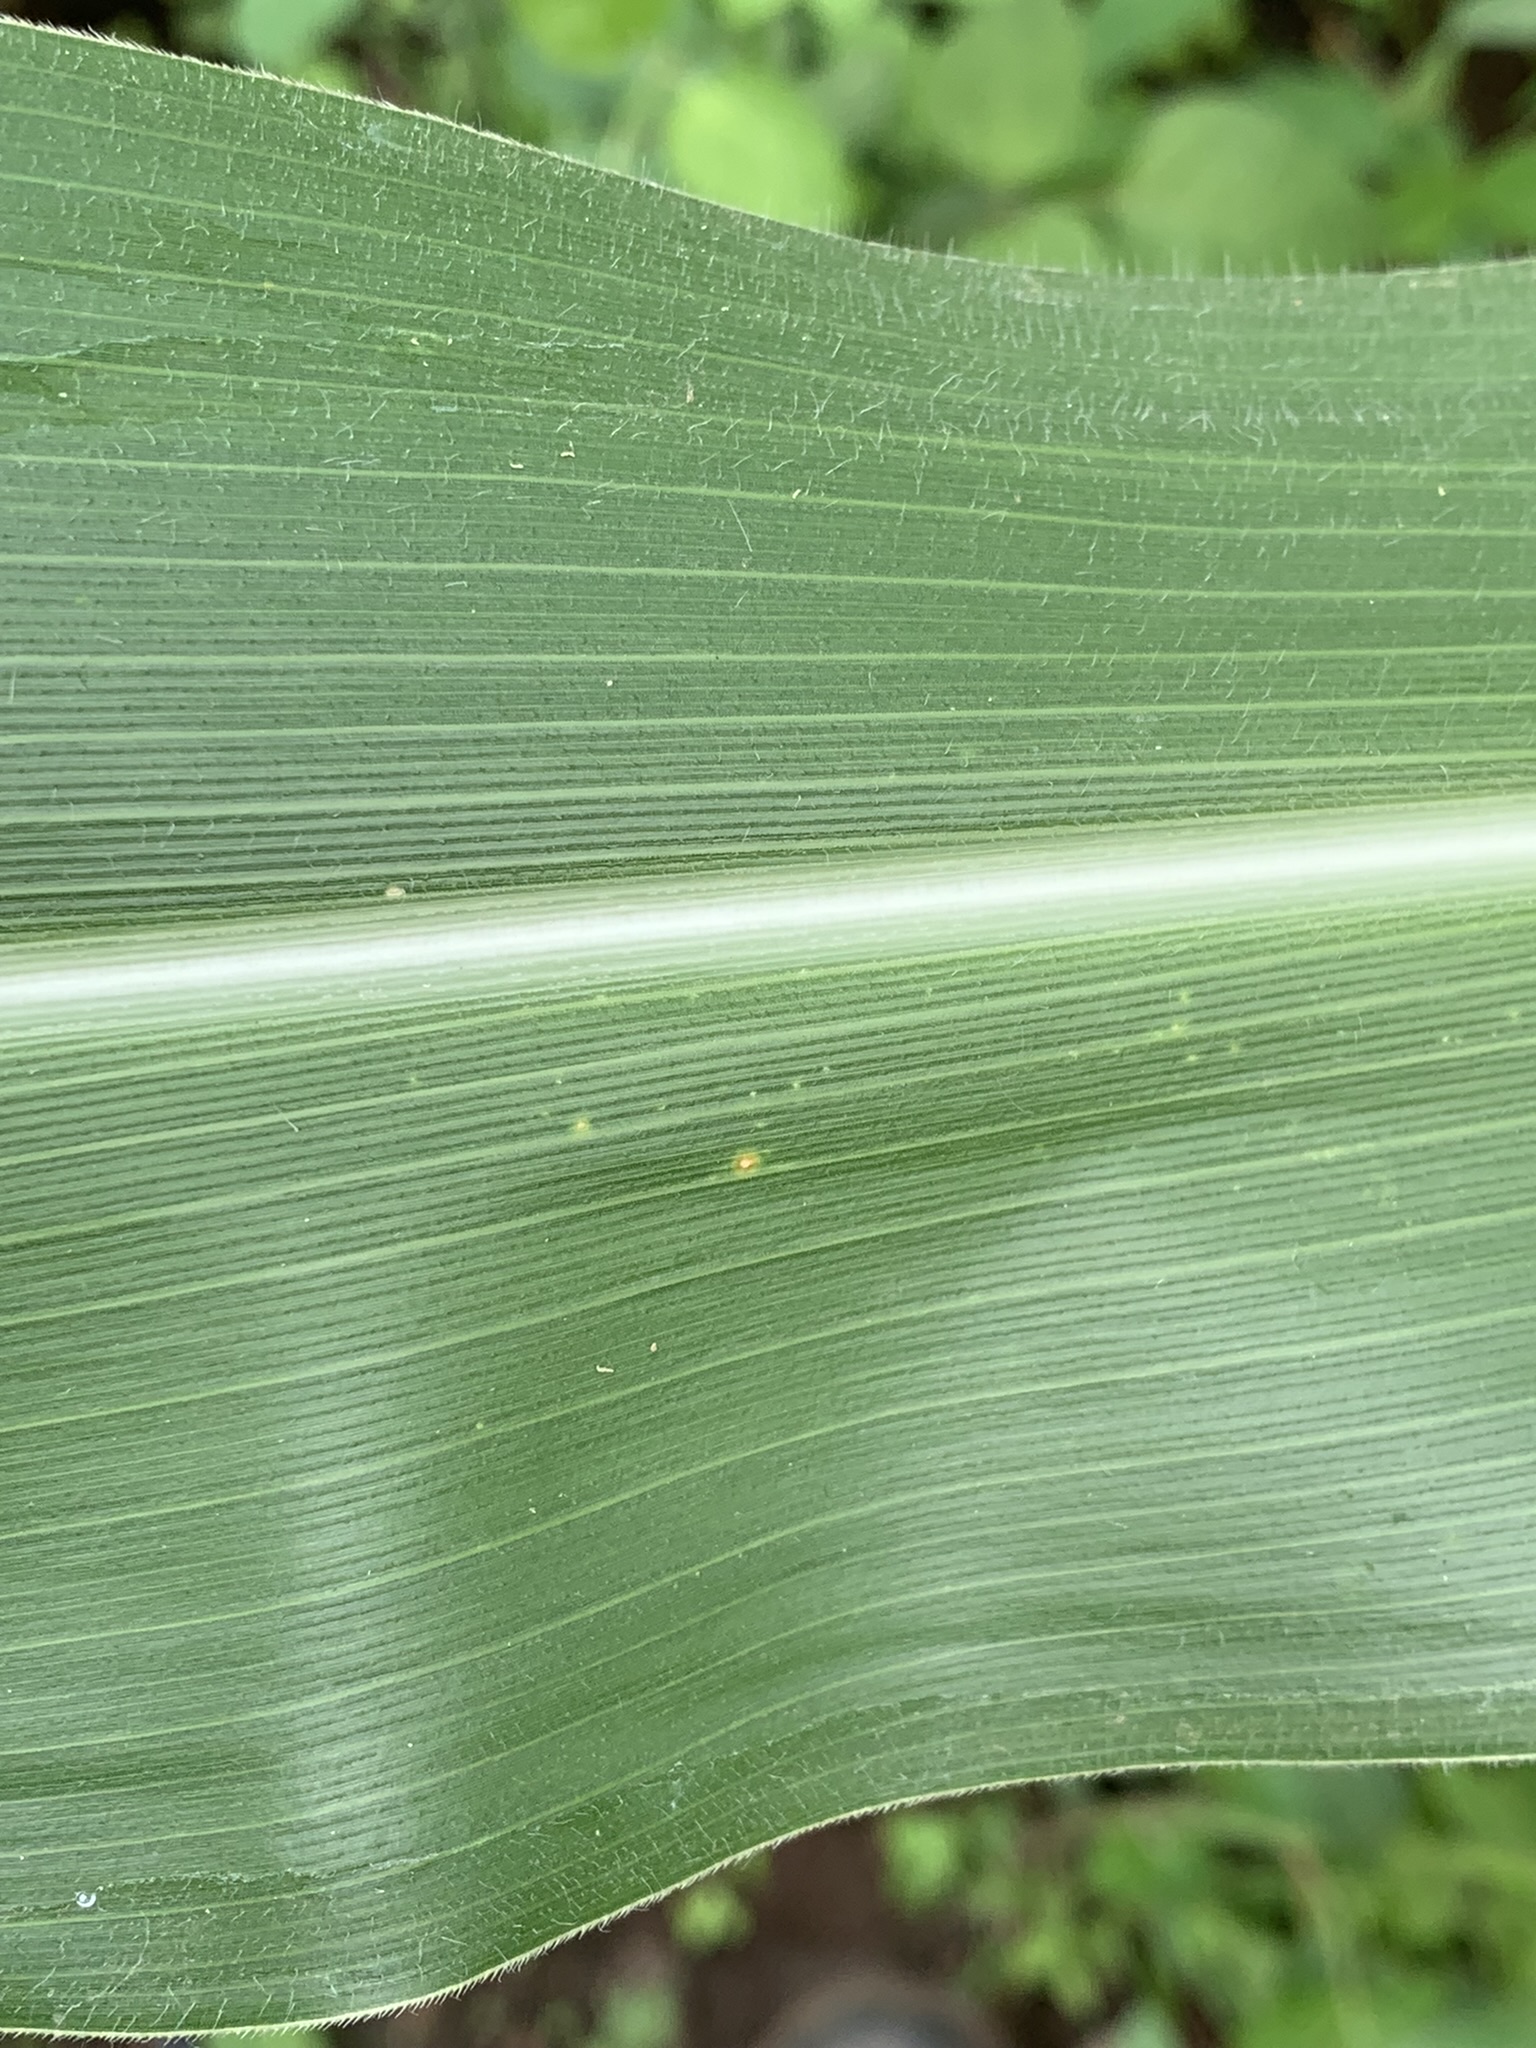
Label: Healthy